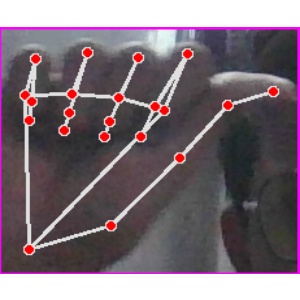
अक्षर: छ